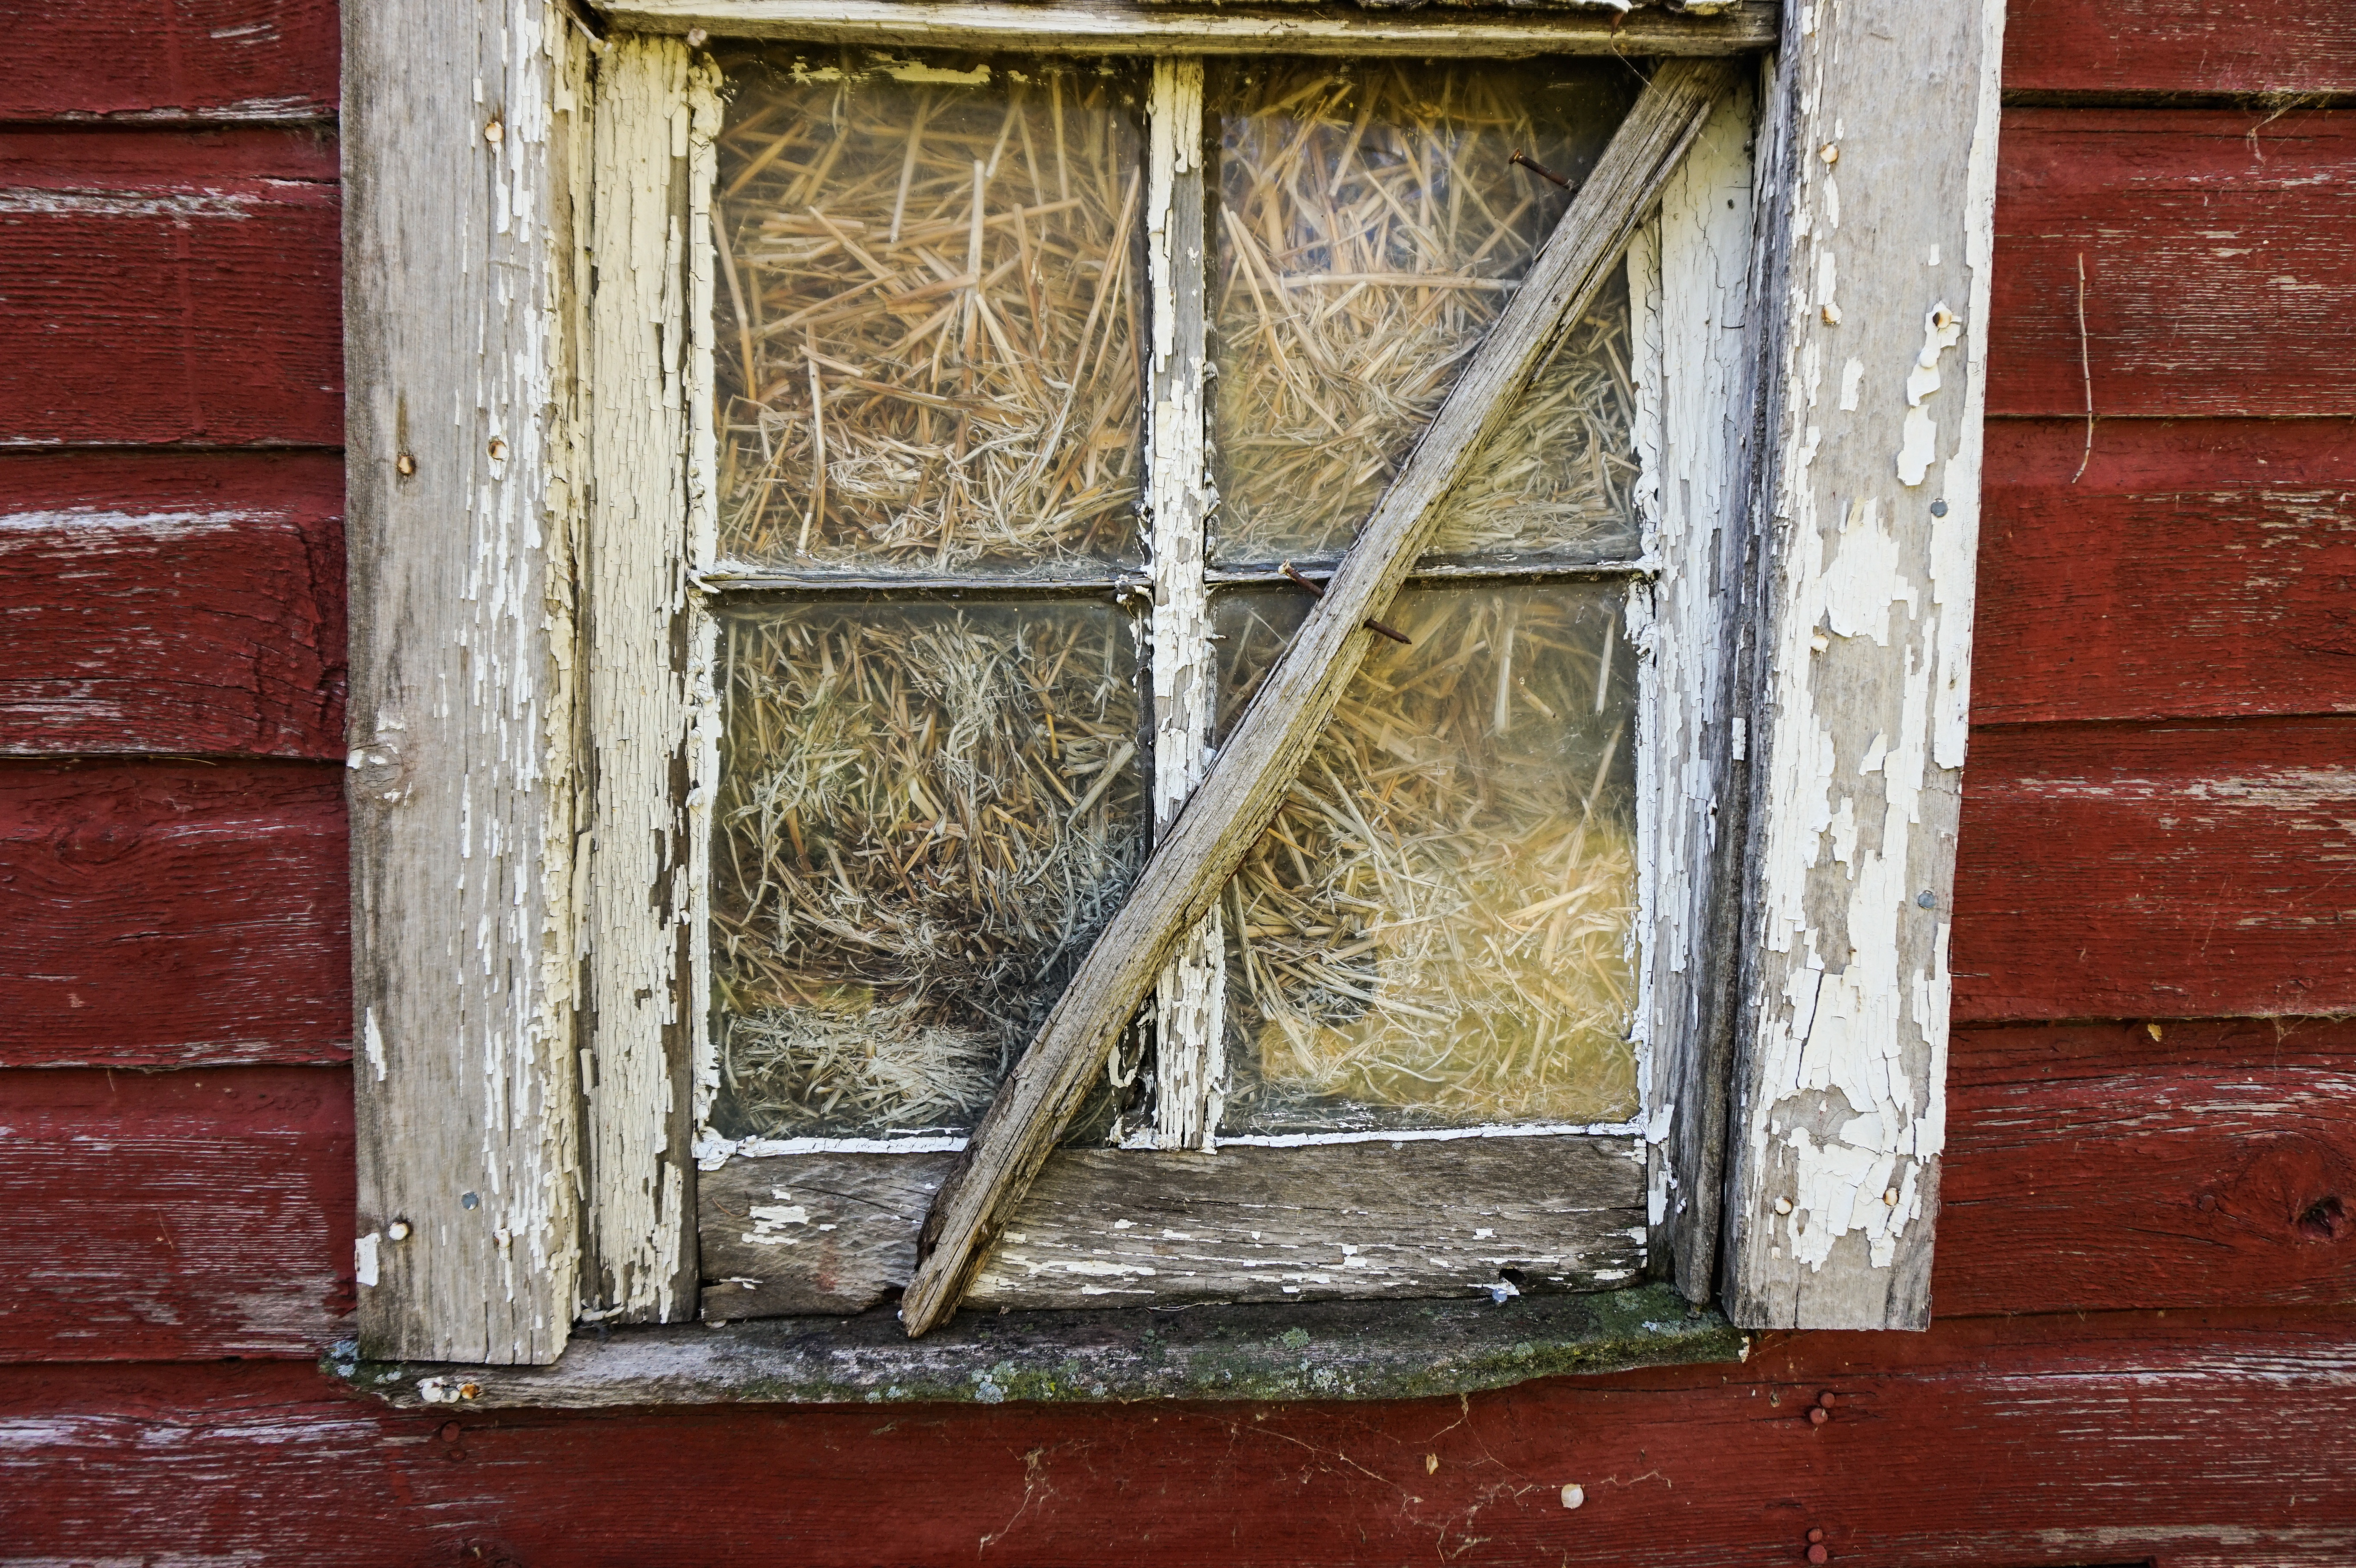
wood, house, texture, floor, window, wall, color, door, material, interior design